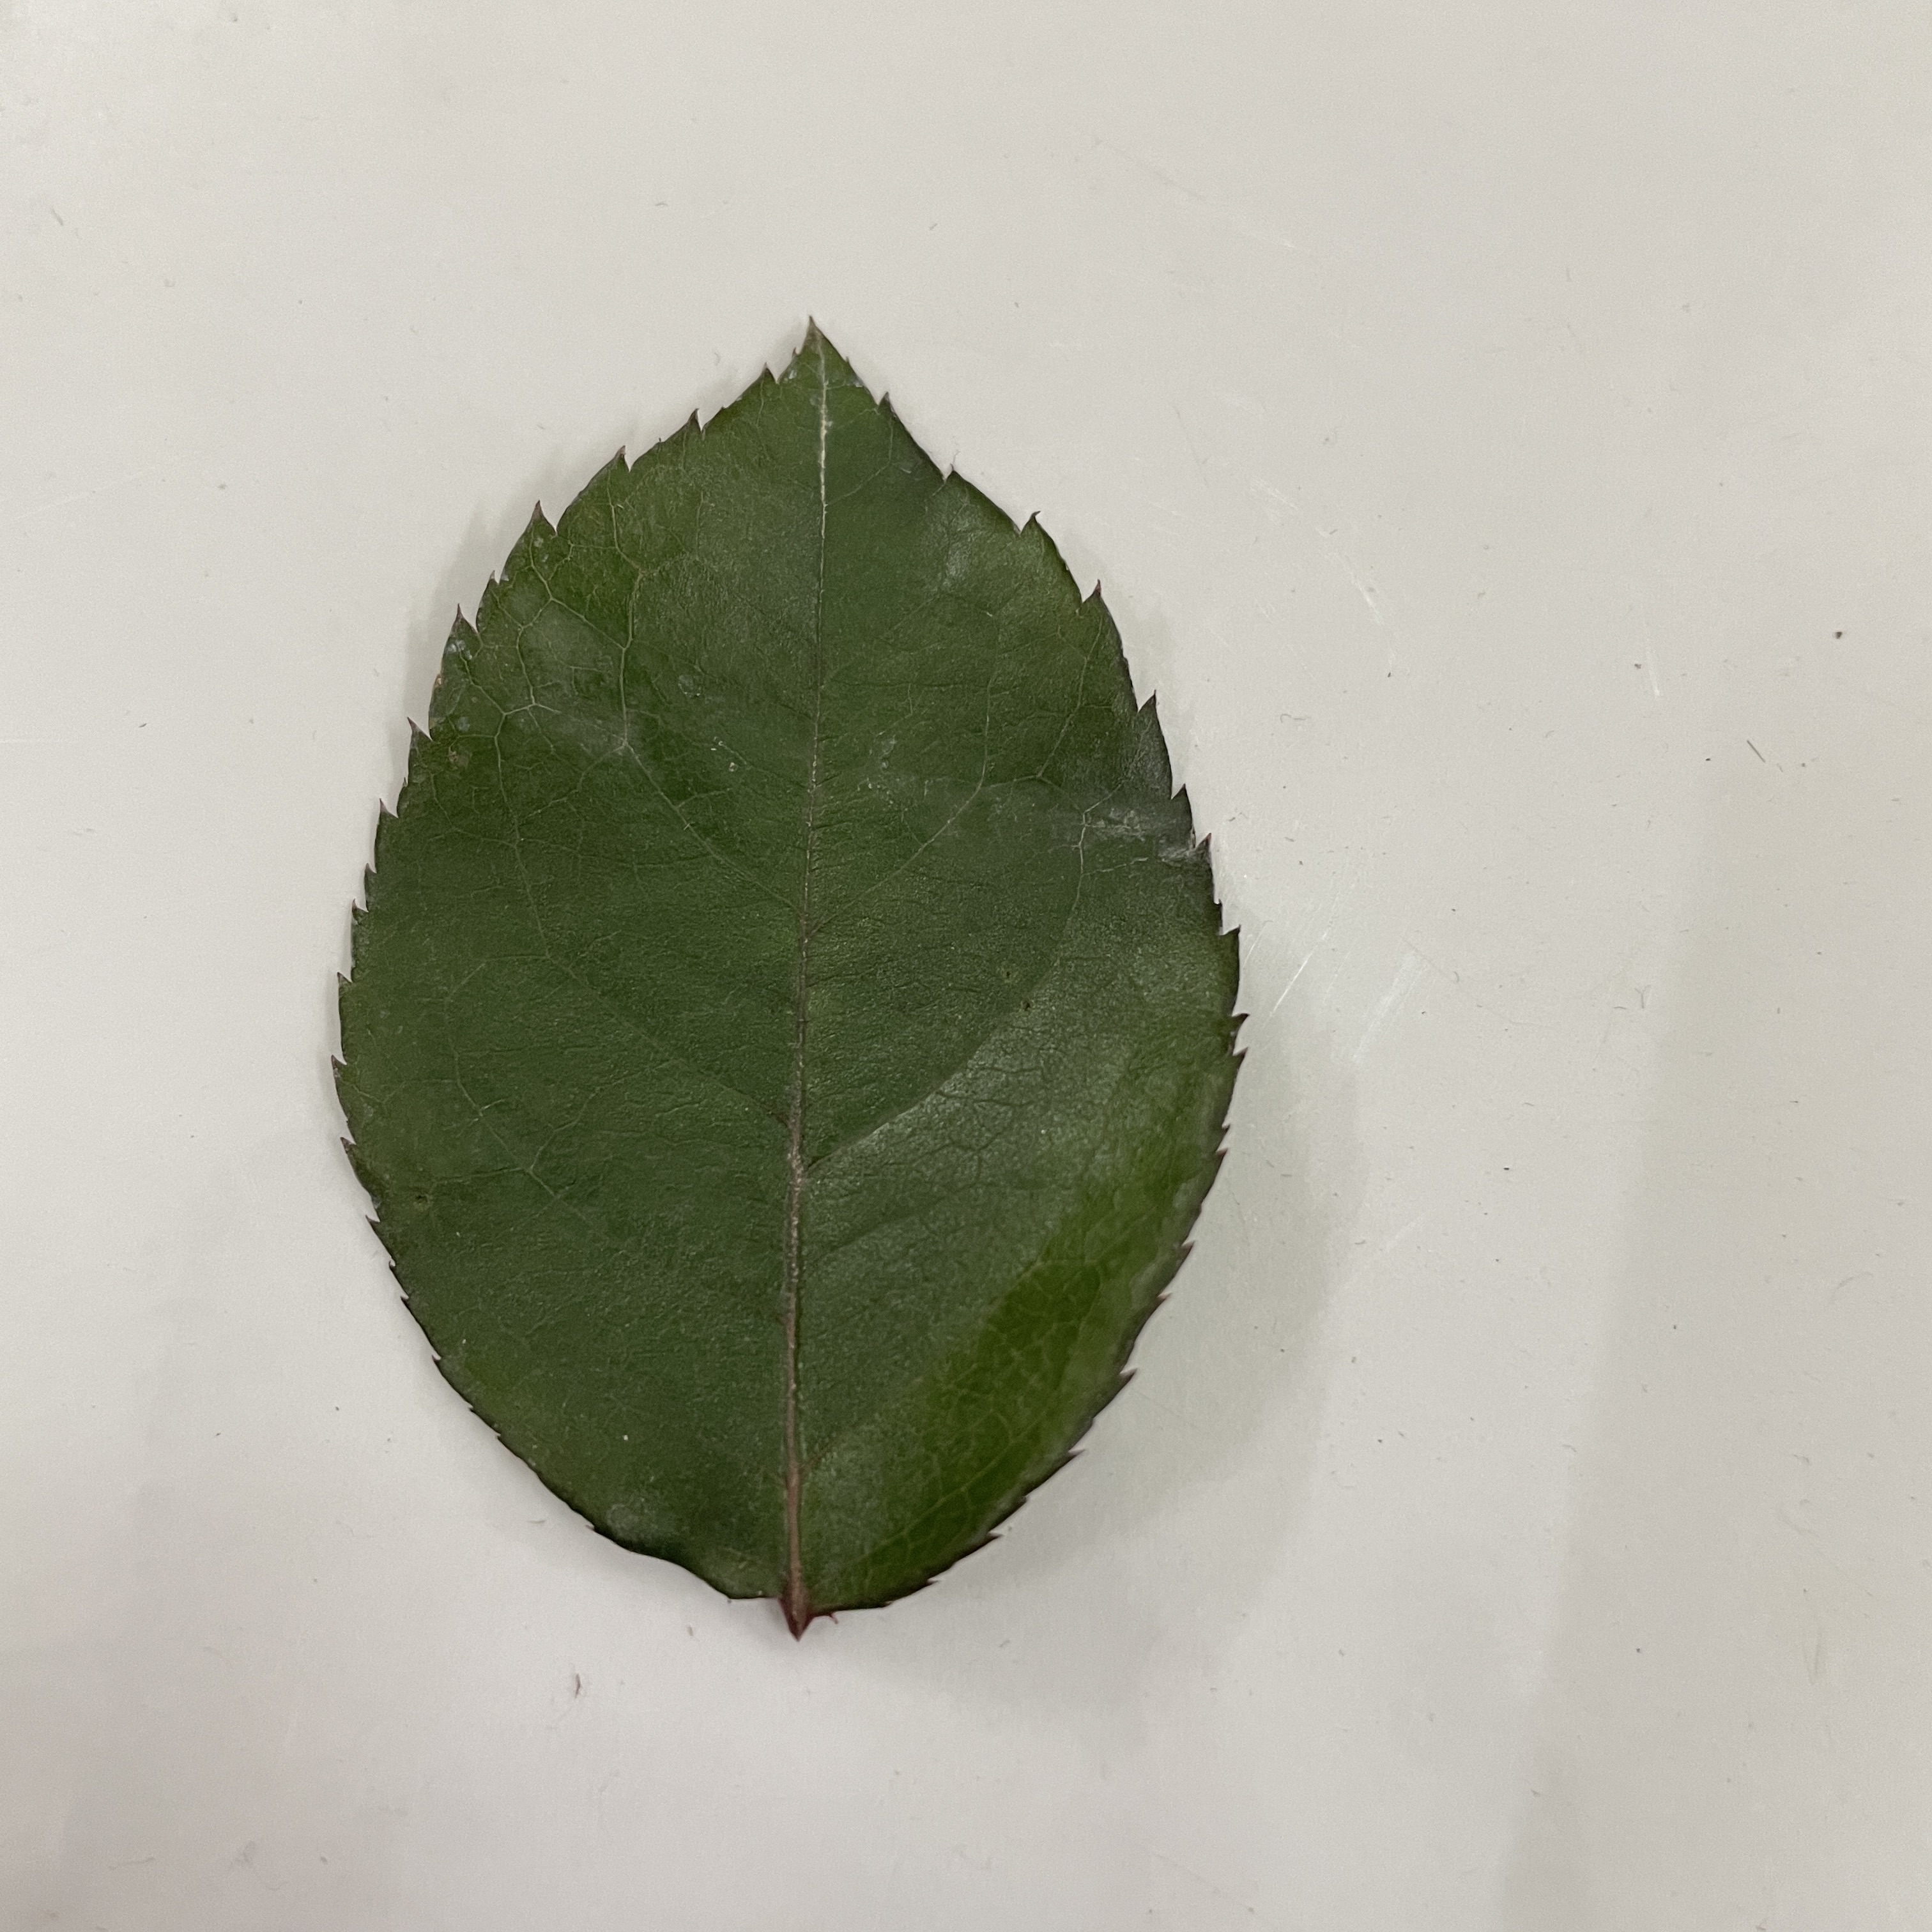
Label: Healthy Leaf